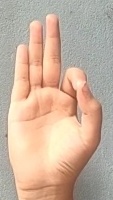
ASL sign: F